Christianity in the 19th century

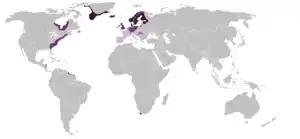
Global Protestantism, 1710

Historian Kenneth Scott Latourette argues that the outlook for Protestantism at the start of the 19th century was discouraging. It was a regional religion based in northwestern Europe, with an outpost in the sparsely settled United States. It was closely allied with government, as in Scandinavia, the Netherlands, Prussia, and especially Great Britain. The alliance came at the expense of independence, as the government made the basic policy decisions, down to such details as the salaries of ministers and location of new churches. The dominant intellectual currents of the Enlightenment promoted rationalism, and most Protestant leaders preached a sort of deism. Intellectually, the new methods of historical and anthropological study undermine automatic acceptance of biblical stories, as did the sciences of geology and biology. Industrialization was a strongly negative factor, as workers who moved to the city seldom joined churches. The gap between the church and the unchurched grew rapidly, and secular forces, based both in socialism and liberalism undermine the prestige of religion. Despite the negative forces, Protestantism demonstrated a striking vitality by 1900. Shrugging off Enlightenment rationalism, Protestants embraced romanticism, with the stress on the personal and the invisible. Entirely fresh ideas as expressed by Friedrich Schleiermacher, Soren Kierkegaard, Albrecht Ritschl and Adolf von Harnack restored the intellectual power of theology. There was more attention to historic creeds such as the Augsburg, the Heidelberg, and the Westminster confessions. The stirrings of pietism on the Continent, and evangelicalism in Britain expanded enormously, leading the devout away from an emphasis on formality and ritual and toward an inner sensibility toward personal relationship to Christ. Social activities, in education and in opposition to social vices such as slavery, alcoholism and poverty provided new opportunities for social service. Above all, worldwide missionary activity became a highly prized goal, proving quite successful in close cooperation with the imperialism of the British, German, and Dutch empires.